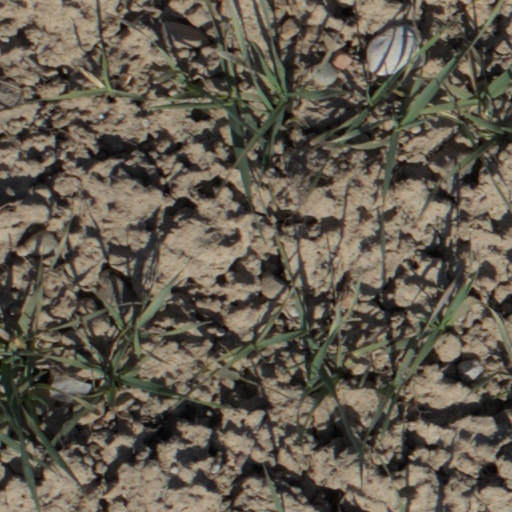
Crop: wheat